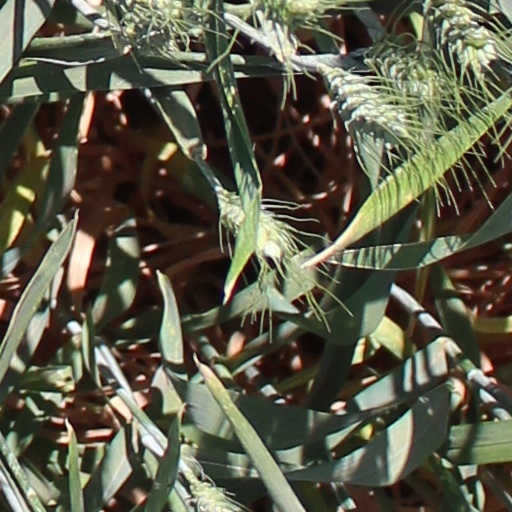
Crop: wheat